Der Rosenkavalier (Edo de Waart recording)

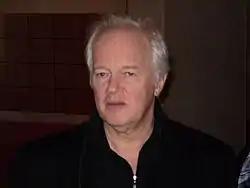
Conductor Edo de Waart in 2008

Alan Blyth reviewed the album on CD in "Gramophone" in December 1994. Its greatest asset, he thought, was Frederica von Stade's "beautifully sung, engaging, fully characterized Octavian", "perhaps her best performance on disc". She was as successful in portraying Octavian's comic dimension as his romantic and erotic ardour. The set's other three principals were less attractive. Evelyn Lear's reading of the Marschallin, although evidently the product of much reflection, was spoiled by a lack of emotional profundity and a voice that was unappealingly "worn and unfocused". Ruth Welting's Sophie was "keenly sung but slightly brittle and monochrome". Jules Bastin's enjoyably animated Baron Ochs was compromised by unconvincing Viennese diction and a timbre that was not deep enough for the role's requirements. The best performances in the minor roles came from José Carreras, in the high summer of his career, delivering an Italian Tenor of "outgoing élan", and Derek Hammond-Stroud as a convincing fusspot of a Faninal. The other minor parts were sung unexceptionably but without great distinction either. Edo de Waart's "lithe" conducting resisted the temptation to wallow at climaxes and elicited orchestral playing of Mozartian elegance. The album's audio quality was "clear and warm" but placed the soloists further back on the soundstage than was usual.